Melhus Church

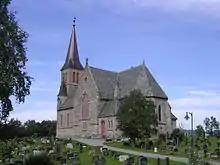
View of the church

Melhus Church, also known as "the Gauldal Cathedral", is a parish church of the Church of Norway in Melhus Municipality in Trøndelag county, Norway. It is located in the village of Storsand, about south of the village of Melhus. It is the church for the Melhus parish which is part of the Gauldal prosti (deanery) in the Diocese of Nidaros. The gray, stone church was built in a cruciform design in 1892 using plans drawn up by the architect Carl Julius Bergstrøm. The church seats about 500 people. The churchyard contains a cemetery.